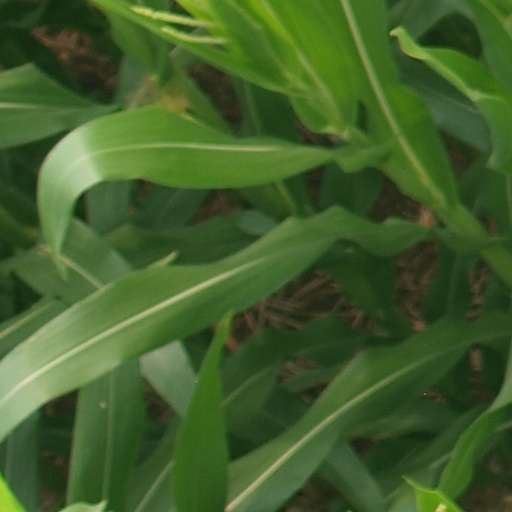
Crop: maize; corn